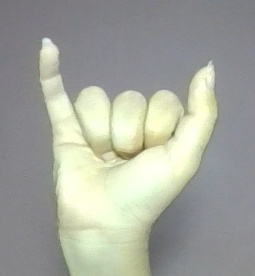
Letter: ya